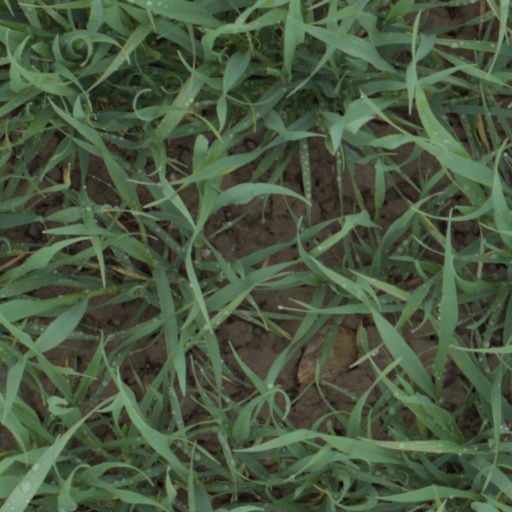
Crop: wheat